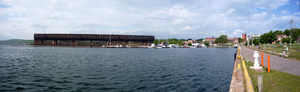
Marquette (Michigan)
Marquette
Marquette er en amerikansk by og admistrativt centrum i det amerikanske county Marquette County, i staten Michigan. I 2000 havde byen et indbyggertal på 20.714.